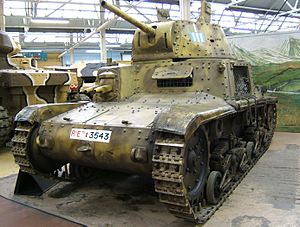
Fiat M13/40 / Specifikationer
En M13/40 på Bovington Tank Museum i Dorset
Fiat-Ansaldo M13/40 var en italiensk kampvogn fra 2. verdenskrig, som var udformet til at afløse Fiat L3, Fiat L6/40 og Fiat M11/39 i den italienske hær i begyndelsen af 2. verdenskrig. Den var mest anvendte italienske kampvogn under krigen. Konstruktionen var påvirket af den britiske Vickers 6-Ton og var baseret på et modificeret chassis fra den tidligere Fiat M11/39. Produktionen af M11/39 blev stoppet for at M13/40 kunne blive sat i produktion. Navnet hentyder til "M" for Medio i overensstemmelse med den italienske klassifikation af kampvogne på daværende tidspunkt, 13 ton var den planlagte vægt, og 1940 det første produktionsår.